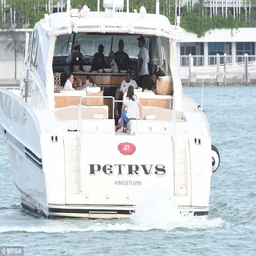
pop artist , gangsta rap artist and their eldest daughter , spotted out on a yacht